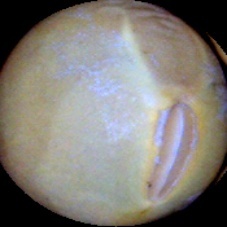
Label: Immature